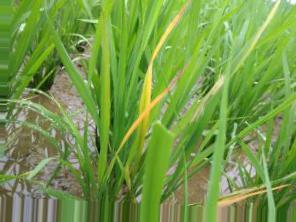
Nhãn: Tungro virus